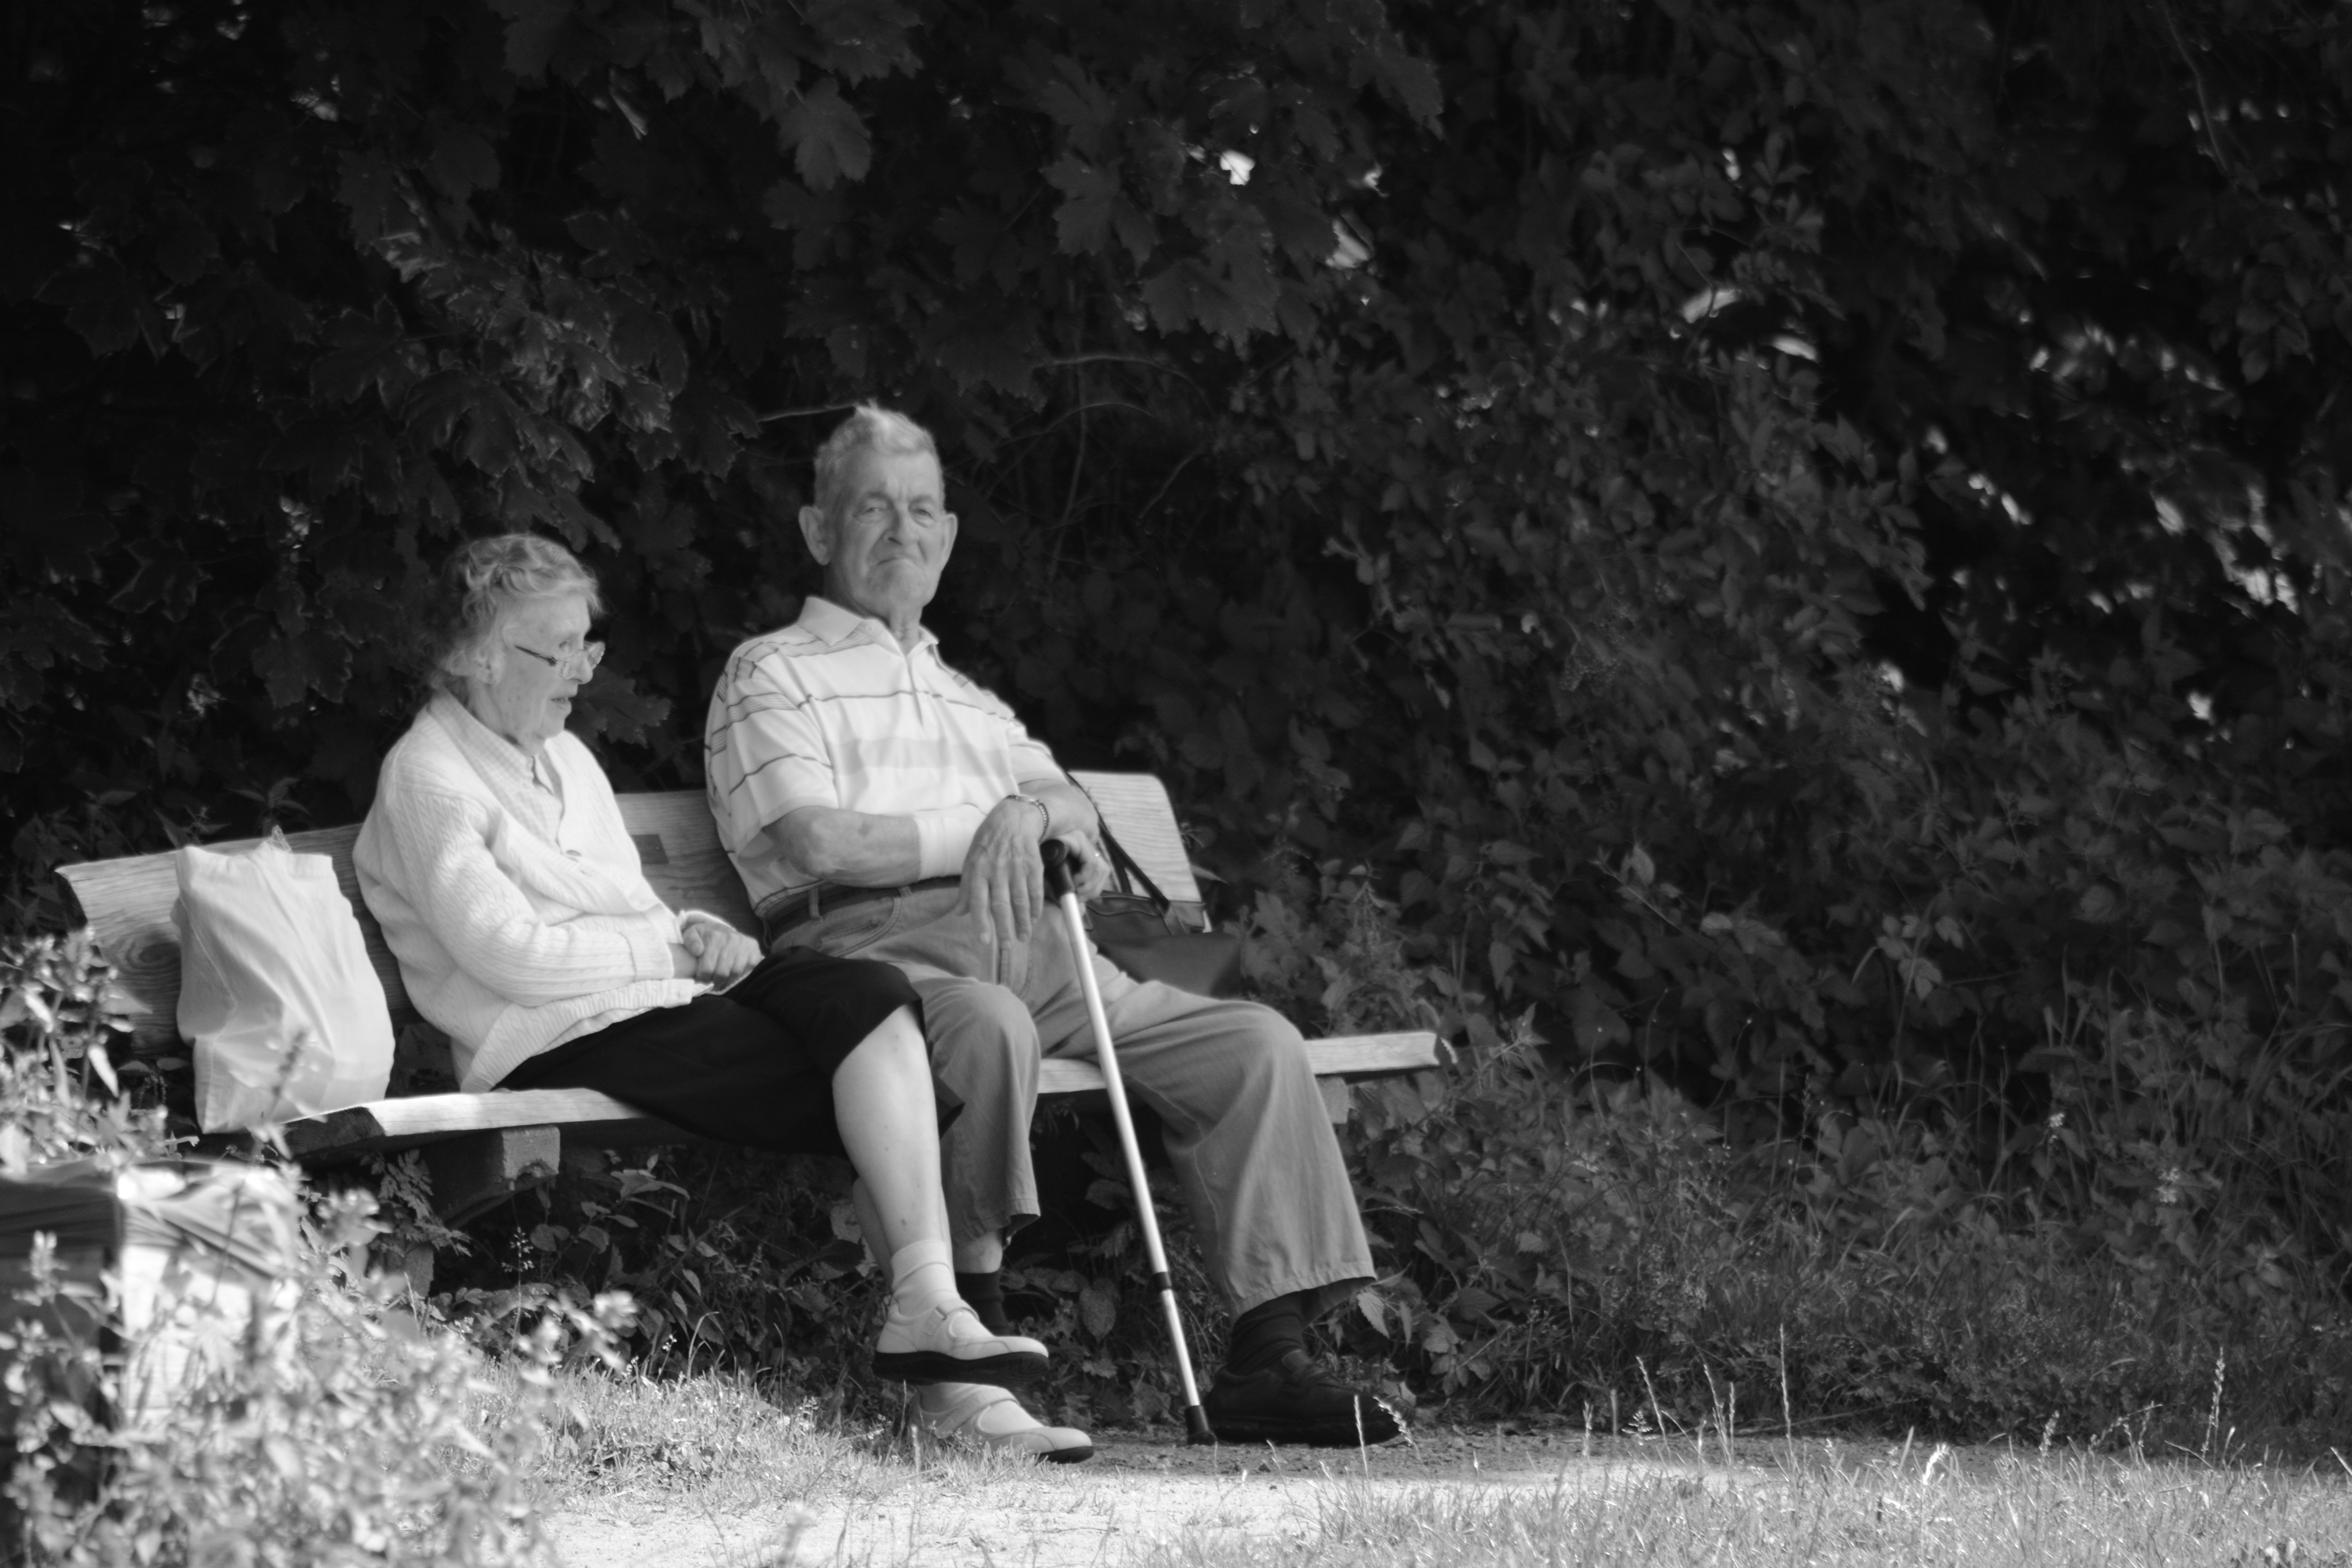
person, black and white, people, photography, rest, monochrome, park bench, sit, photograph, break, out, pension, eventide, recovery, monochrome photography, portrait photography, human positions